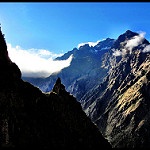
Scene: Outdoor